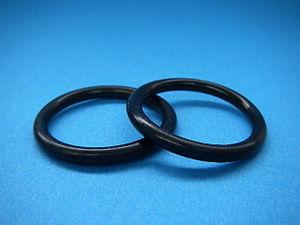
Un joint d'étanchéité est un dispositif assurant l'étanchéité, c'est-à-dire évitant les fuites de fluide entre un milieu intérieur et un milieu extérieur, par exemple au niveau d'un raccord de robinetterie.